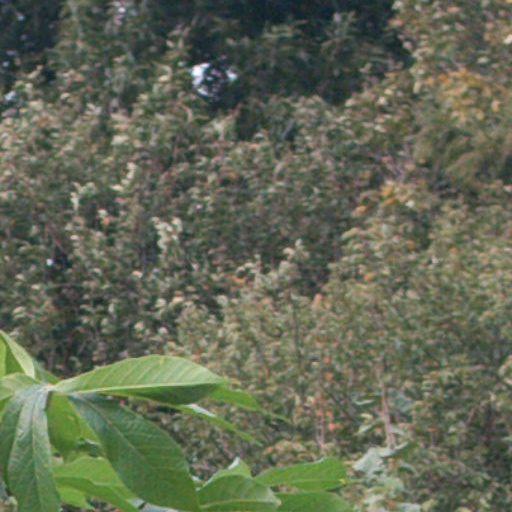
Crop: cassava